Paris in the 17th century

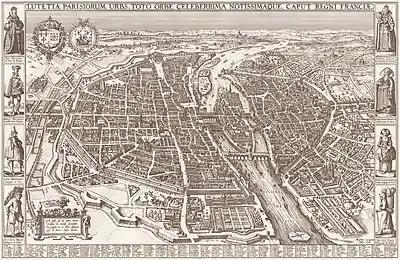
Map of Paris by Claes Jansz (1618)

Louis XIII entered his fourteenth year in 1614, and was officially an adult, but his mother and her favorite, Concini, refused to allow him to lead the Royal Council. On April 24, 1617, Louis had his captain of the guards assassinate Concini at the Louvre. Concini's wife was charged with sorcery, beheaded and then burned at that stake on the Place de Greve. Concini's followers were chased from Paris. Louis exiled his mother to the Château de Blois in the Loire Valley. Louis made his own favorite, Charles d'Albert, the Duke of Luynes, the new head of the council, and launched a new campaign to persecute the Protestants. The Duke of Luynes died during an unsuccessful military campaign against the Protestants in Montauban.